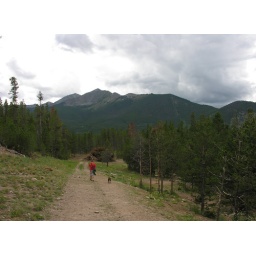
My son and his dog play frisbee golf in Frisco, Colorado